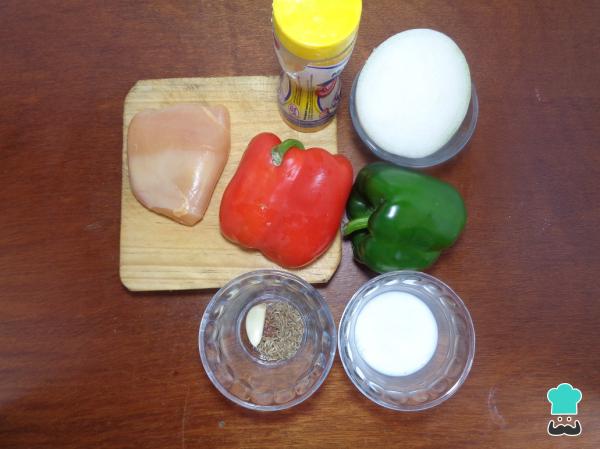
En la siguiente imagen podrás observar los ingredientes que necesitaremos para la preparación de estas deliciosas brochetas de pollo con verduras al horno.Recuerda que puedes añadir más verduras al gusto o usar tus favoritas.